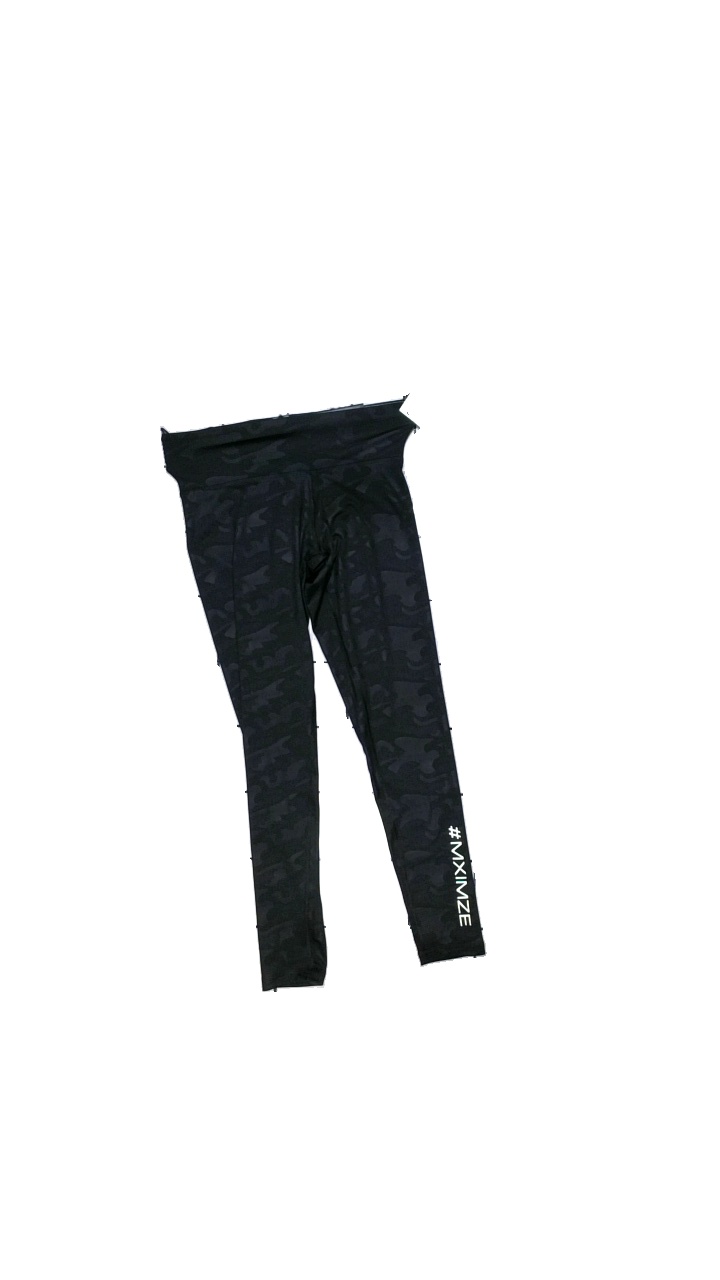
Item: Tights (Unisex)
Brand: Mximze
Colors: Black, Grey
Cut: Regular
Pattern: Geometric print
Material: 90% polyester, 10% elastane
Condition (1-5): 4
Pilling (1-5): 5
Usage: Reuse
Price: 50-100